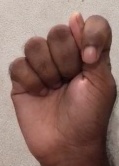
ASL sign: T